Selma, Alabama, in the American Civil War

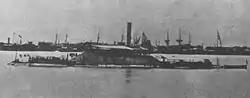
The CSS "Tennessee" in 1864

Because of its central location, production facilities, and rail connections, the advantages of Selma as a site for production of cartridges, saltpeter, powder, shot and shell, rifles, cannon and steam rams soon became apparent to the Confederacy. By 1863, most materiel was manufactured in Selma, employing at least ten thousand people. Selma, along with the Tredegar Iron Works in Richmond, was one of two sites producing the Brooke rifle, a rifled naval and coast defense cannon designed by John Mercer Brooke. The hulls for several Confederate ironclads, including the CSS "Huntsville", CSS "Phoenix", CSS "Tennessee", and CSS "Tuscaloosa" were laid at the Confederate Navy Yard there. CSS "Nashville" was also partially outfitted in Selma.